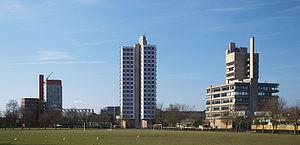
L'université de Leicester est une université de recherche publique britannique, située à Leicester, en Angleterre. L'université fut fondée en 1921, sous le nom d'University College, et dotée d'une charte royale en 1957, elle compte 20 000 étudiants inscrits. Le campus principal est situé au sud du centre-ville, adjacent au jardin public appelé parc Victoria.